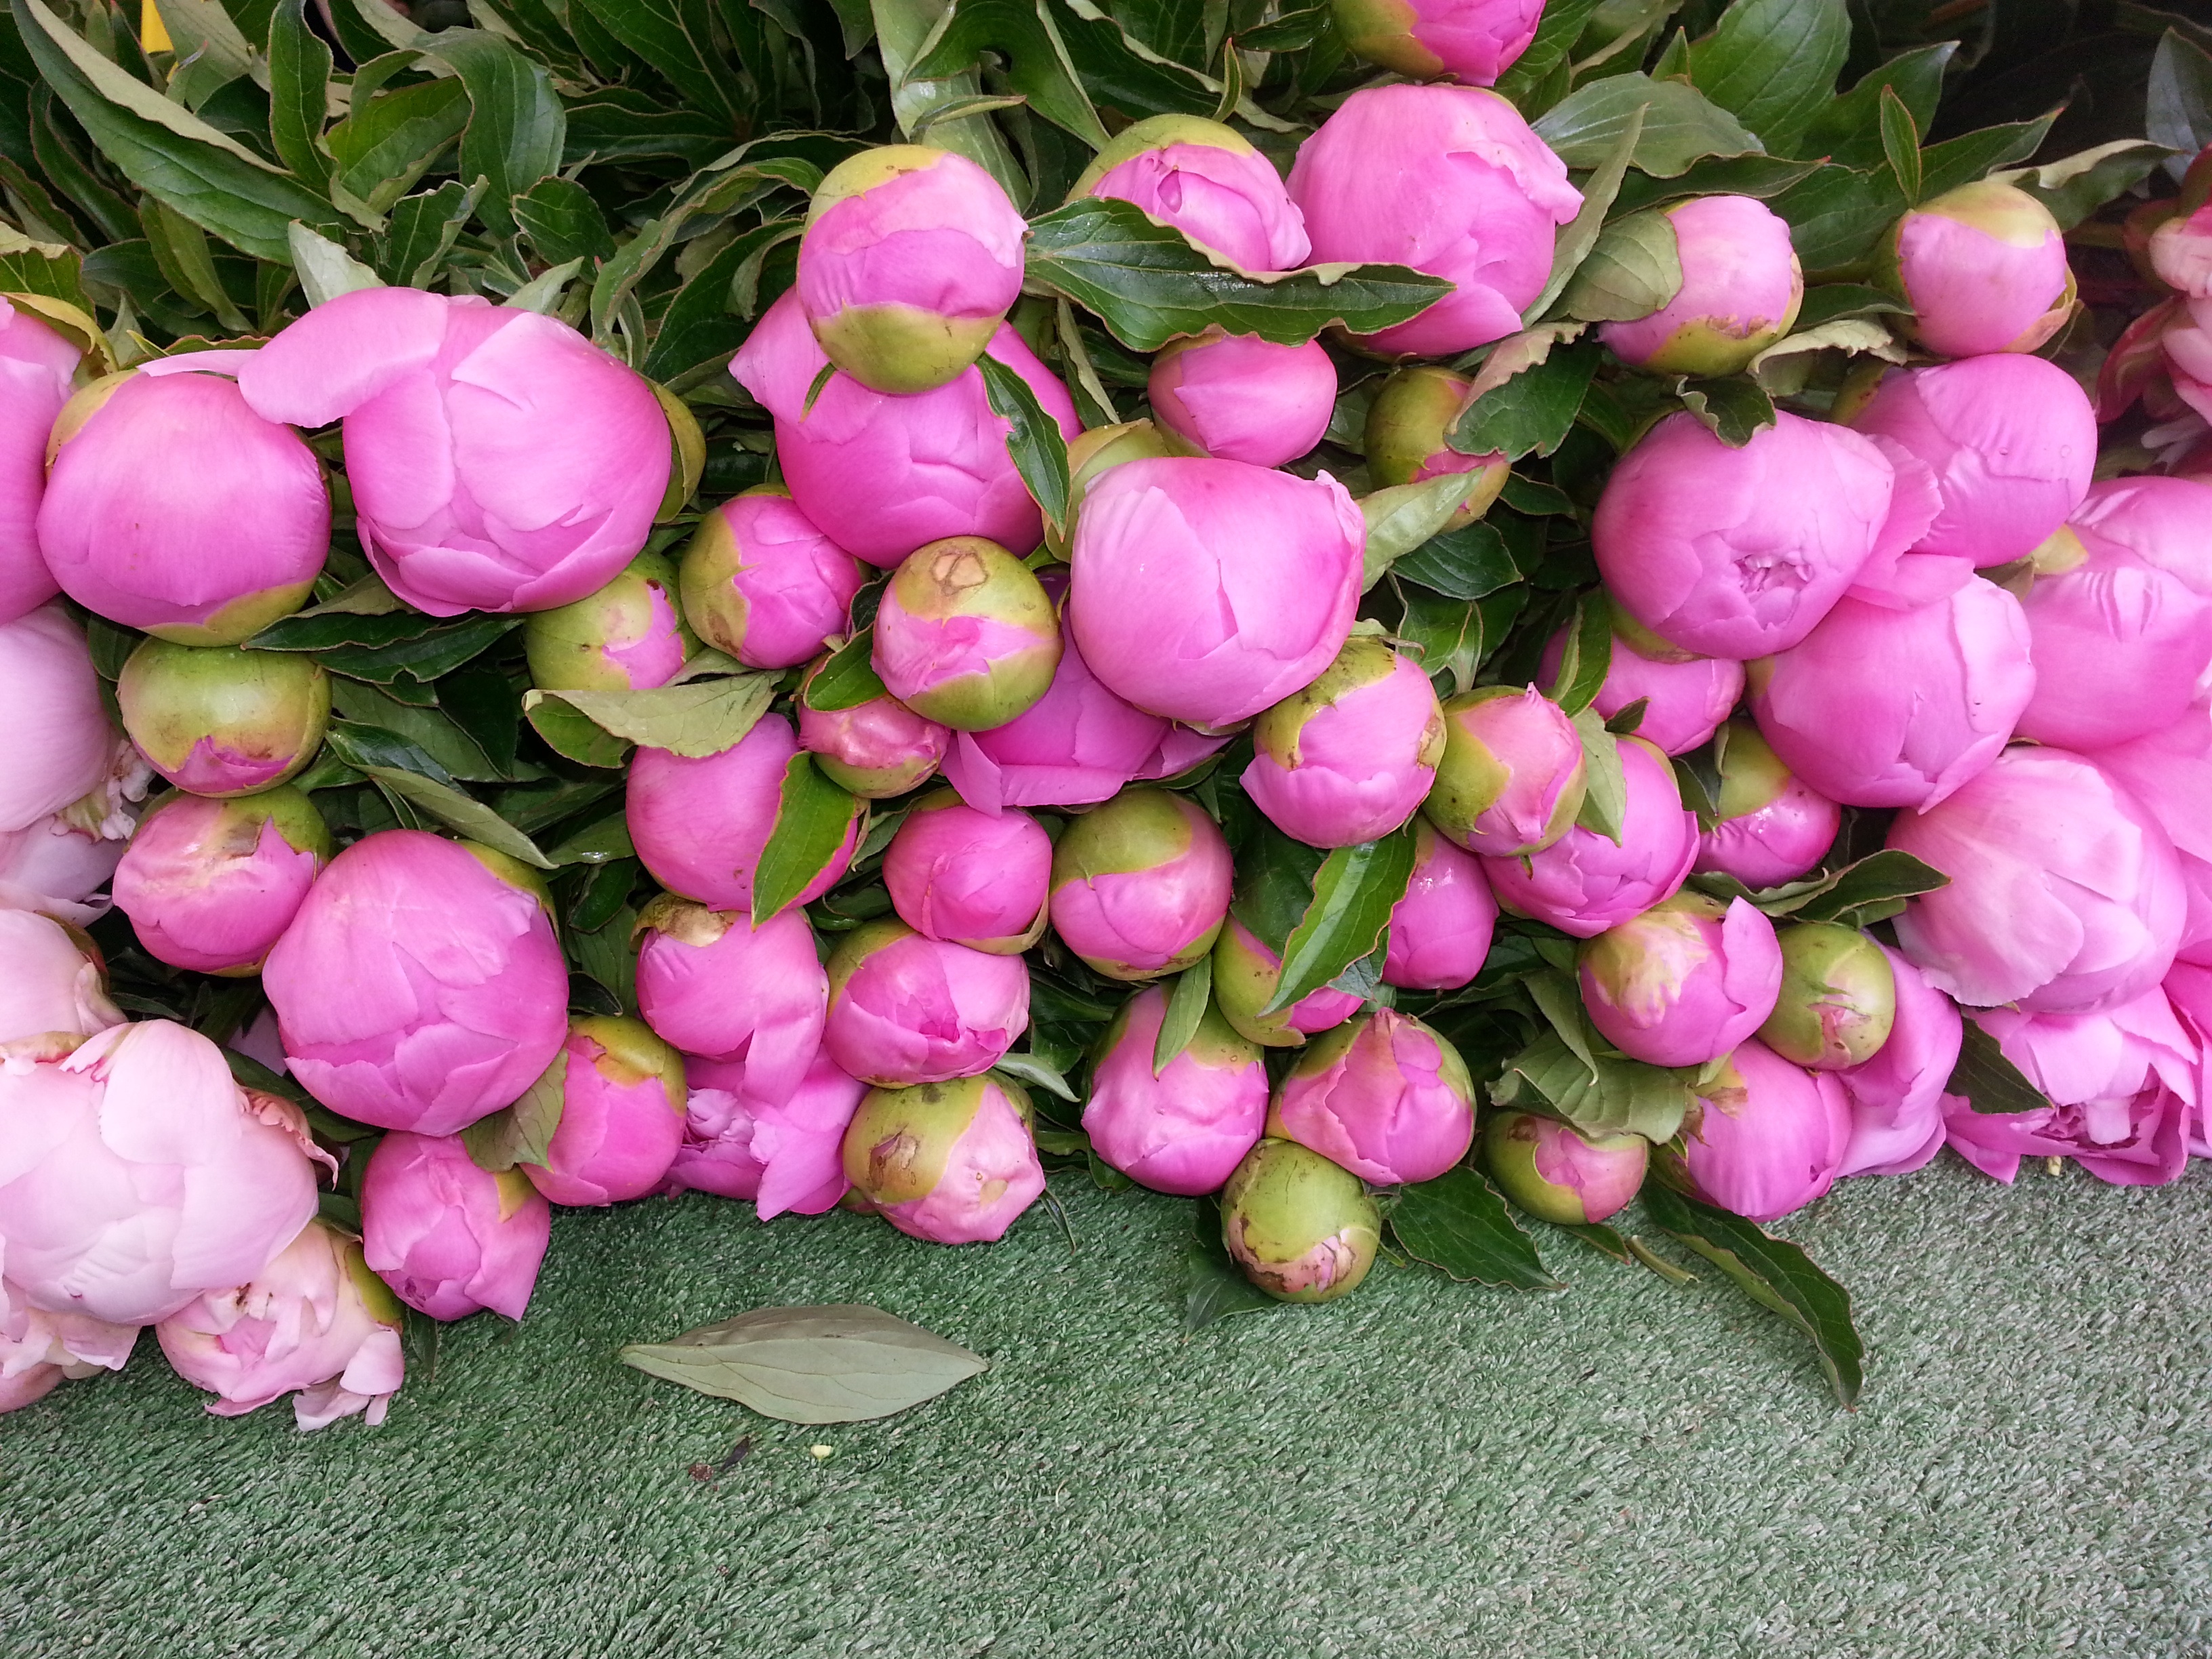
blossom, plant, flower, petal, food, produce, botany, pink, flora, radish, shrub, floristry, flowering plant, land plant